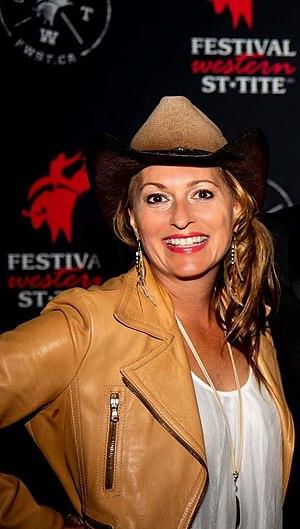
Photo de Manon Bédard
Manon Bédard est une auteure-compositrice-interprète et musicienne canadienne originaire de Saint-Tite au Québec.